Treaty of Soldin (1466)

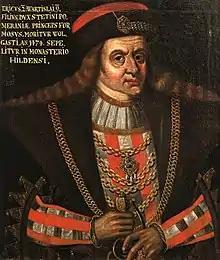
Eric II of Pomerania

During the 1450s, the Pomeranian dukes faced fierce opposition of the Hanseatic towns within their duchy. Stralsund refused to accept the dukes as overlords at all in 1451, and reconciled with the dukes only in a peace of 12 July 1454. In 1457, burghers of Stralsund and Greifswald assaulted duke Eric II and his entourage – Eric barely escaped. Also in 1457, the Hanseatic towns of Stralsund, Greifswald, Demmin and Anklam conclude an alliance directed against the Pomeranian dukes.